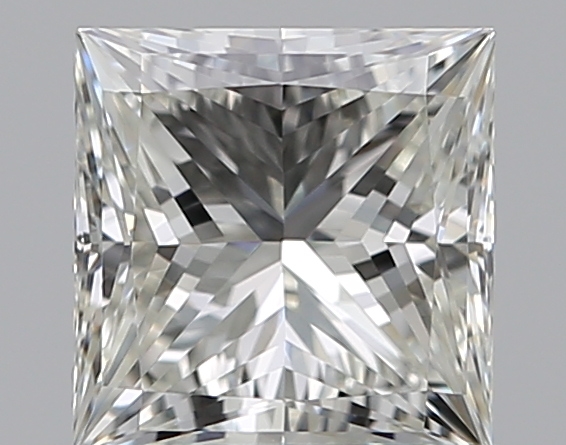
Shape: princess
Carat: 0.7
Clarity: VVS2
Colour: I
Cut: EX
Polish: EX
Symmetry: VG
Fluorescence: N
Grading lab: GIA
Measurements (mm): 4.95 x 4.85 x 3.41